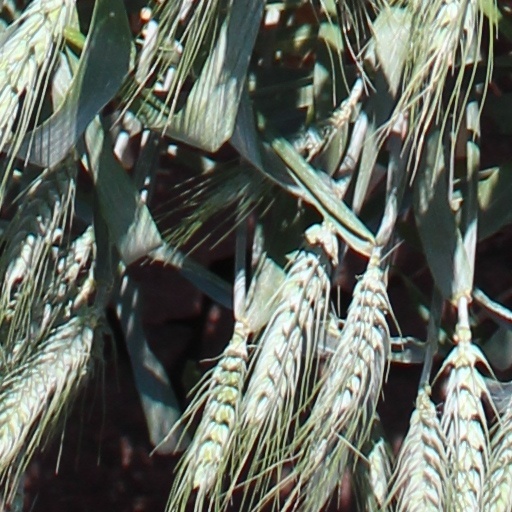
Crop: wheat